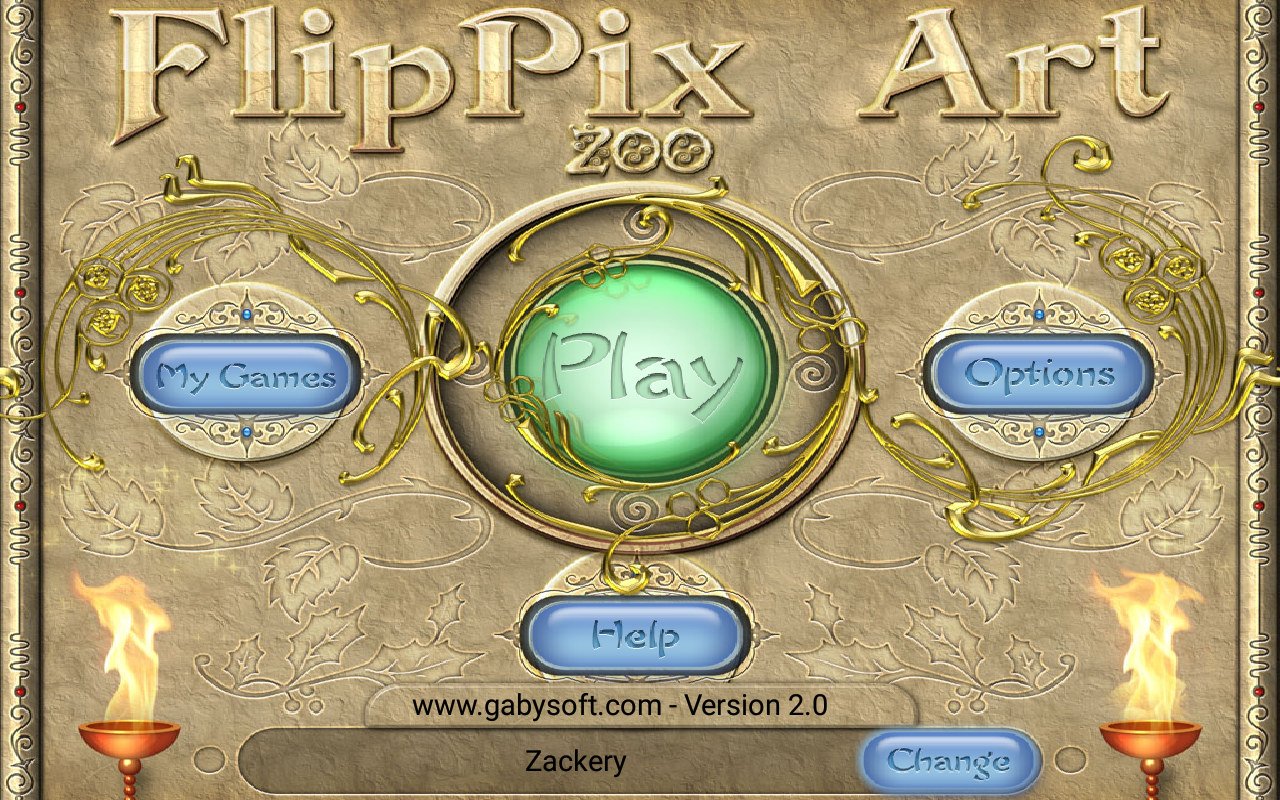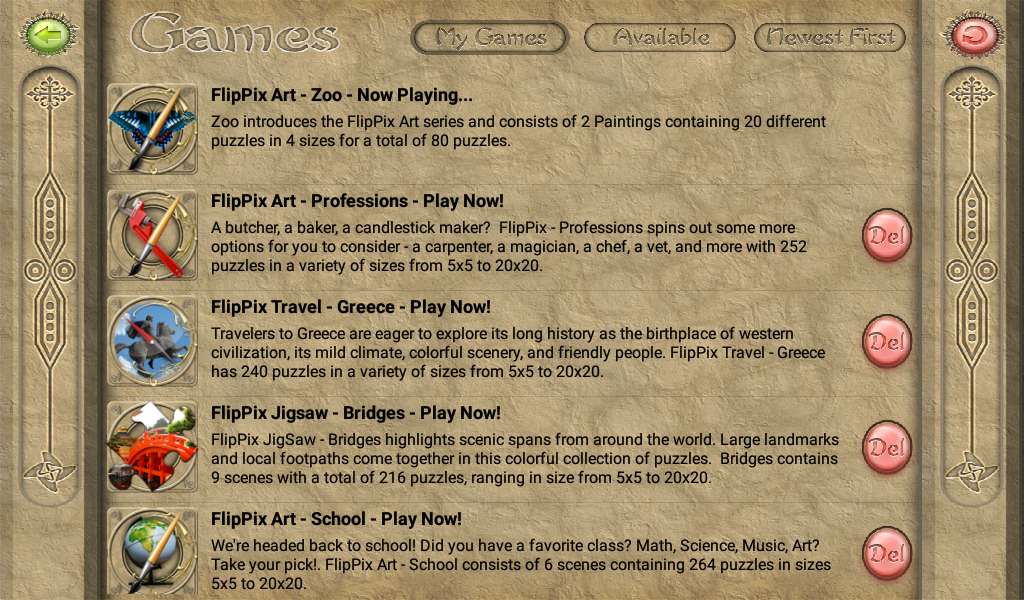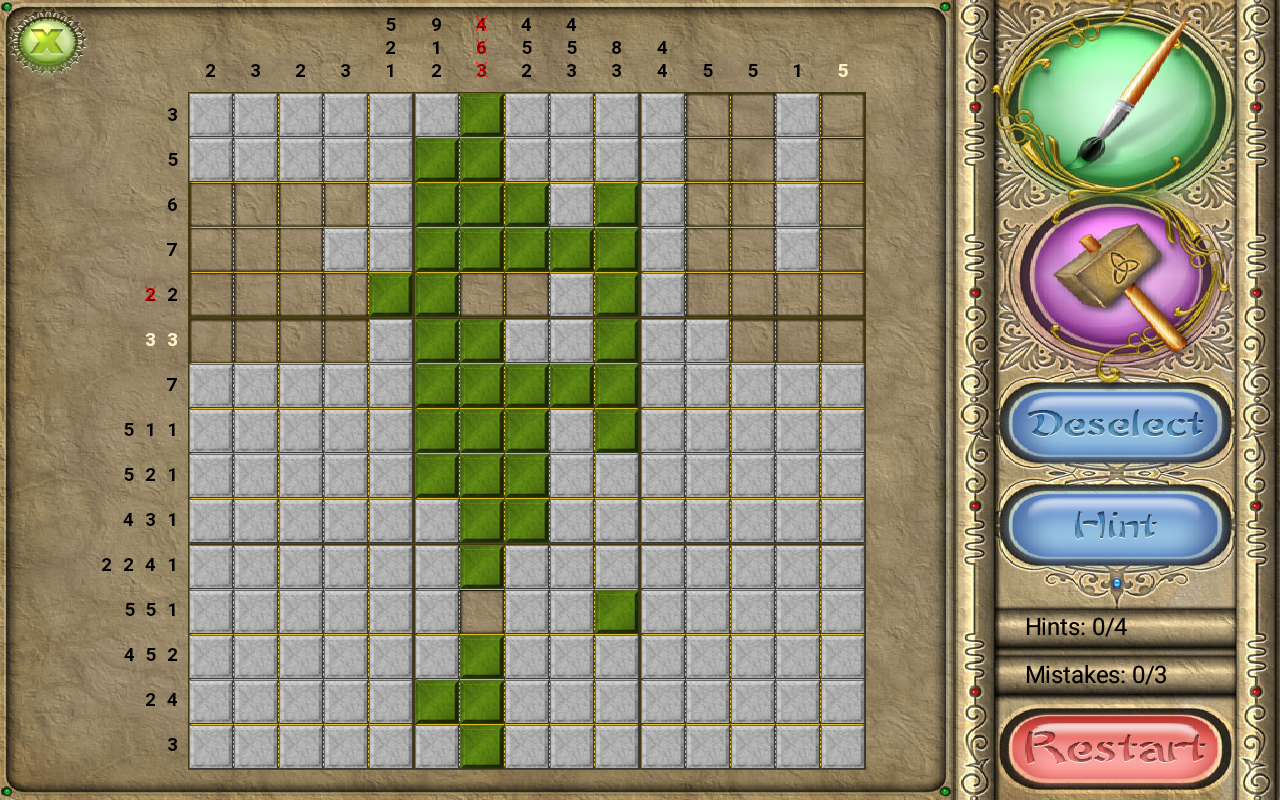
FlipPix Free
Category: Appstore for Android
FlipPix Free is an advertiser supported version which offers thousands of FlipPix puzzles for free.An old Japanese logic puzzle takes on a new look with FlipPix! Touch tiles to paint them or break them to form colorful components of a zoo painting. Use logic to determine which tiles should be filled to reveal a hidden picture. Sudoku fans will find good use for their logic skills and feel right at home with FlipPix puzzles.A short tutorial on the basics of the game is included.
Features: Play an old Japanese logic puzzle with a new look | Use logic to determine which tiles should be filled to reveal a hidden picture | Access a short tutorial to learn the basics of the game